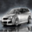
Label: automobile